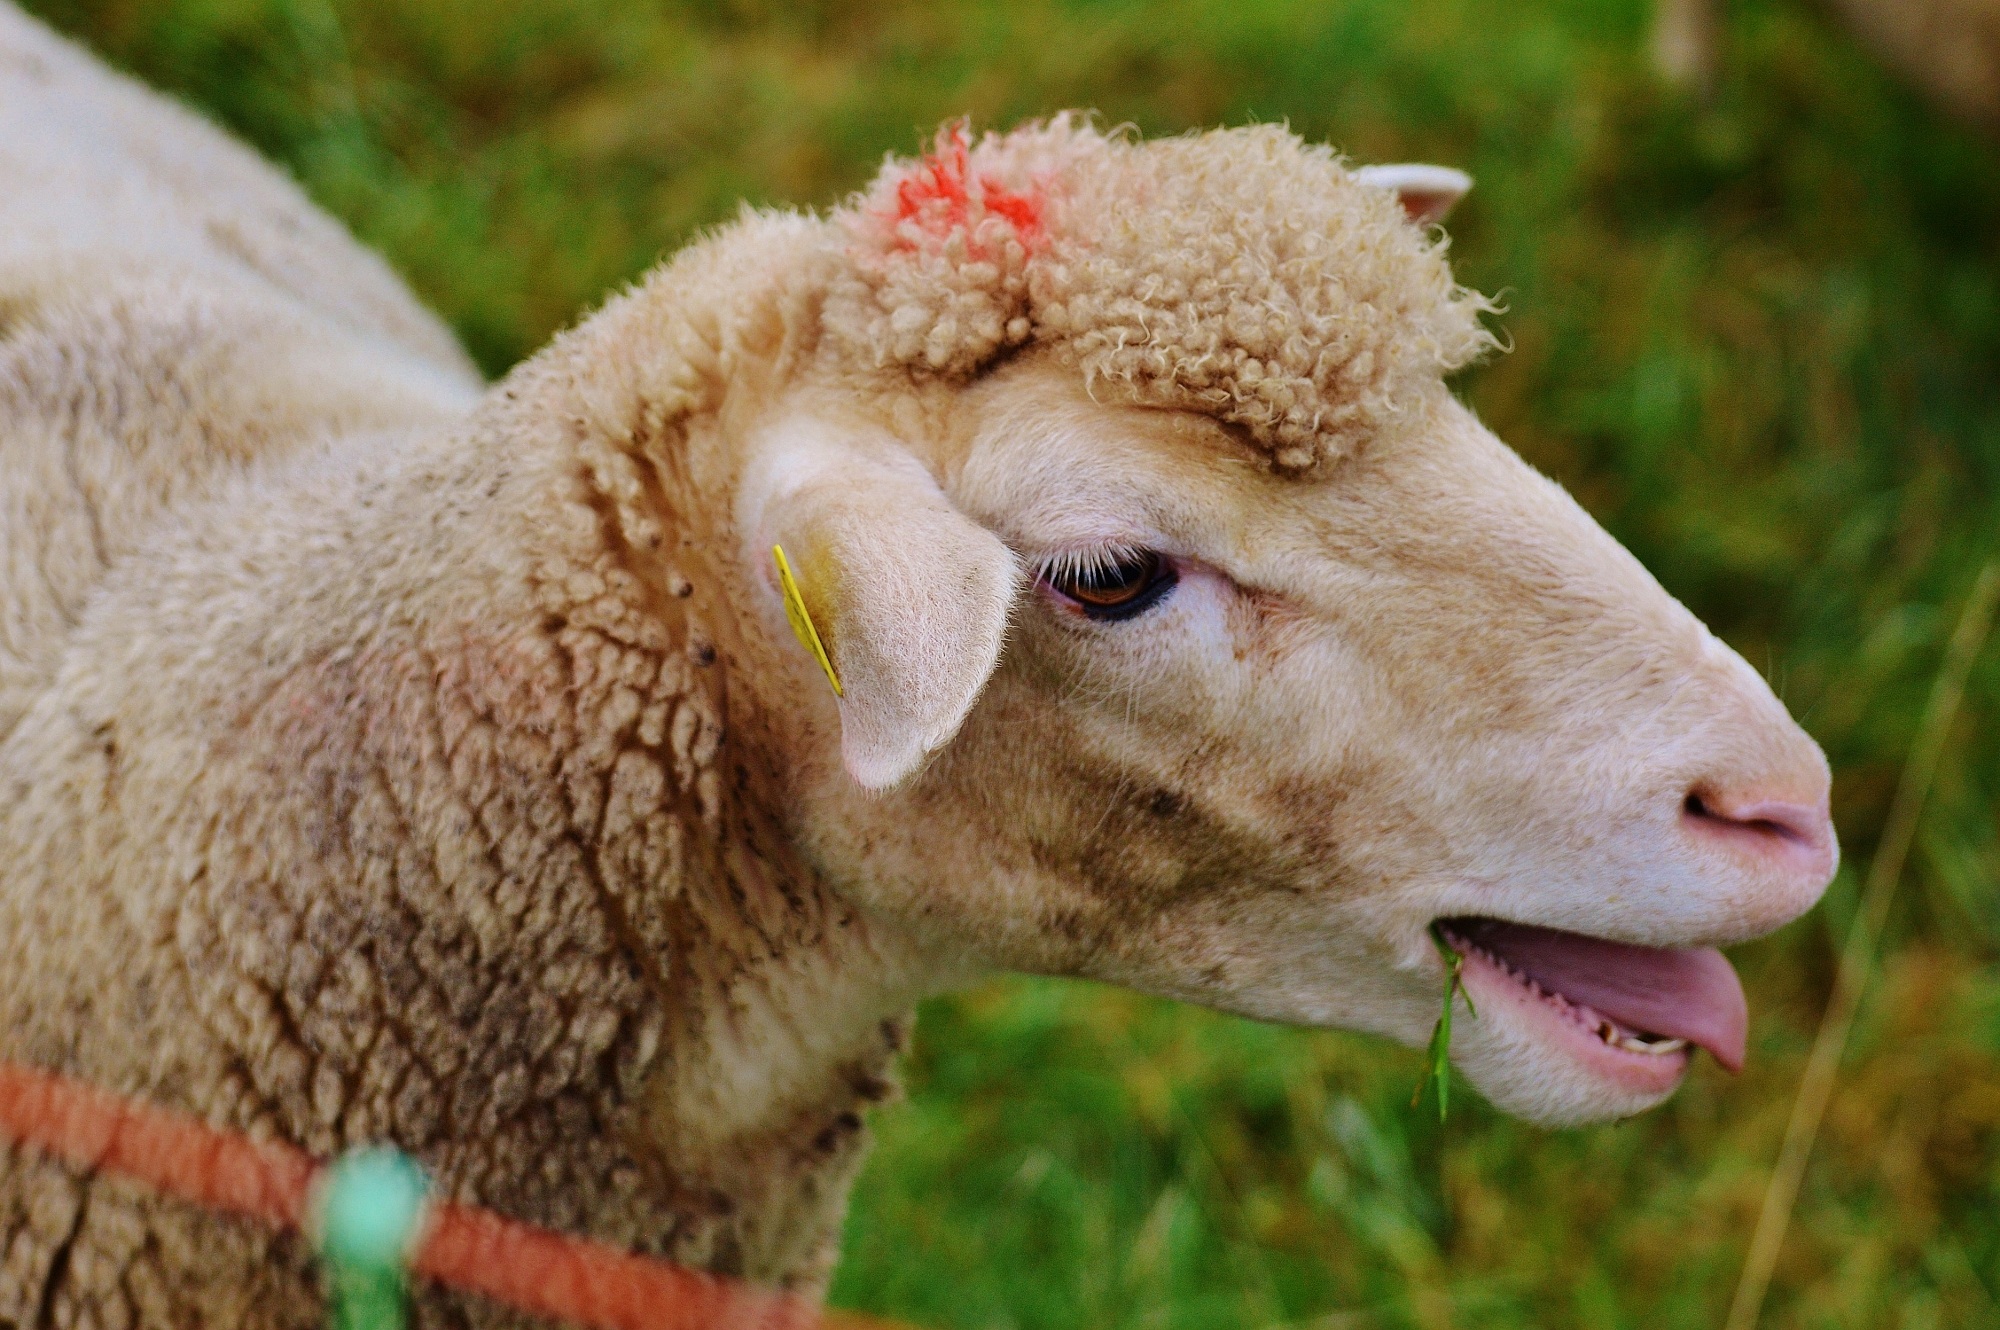
nature, grass, meadow, animal, pasture, livestock, sheep, mammal, fauna, close up, graze, vertebrate, sheeps, cow goat family